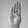
ASL letter: B